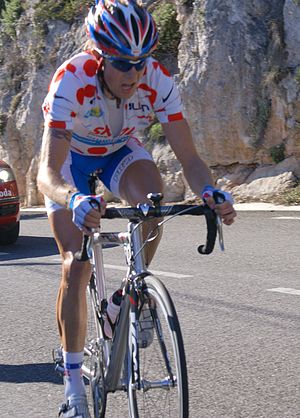
Clément Lhotellerie
Clément Lhotellerie er en fransk professionel cykelrytter, som cykler for det professionelle cykelhold Skil-Shimano.